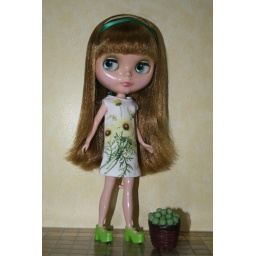
Benedita is a beautiful girl with a soft hair:-) Benedita is wearing a gorgeous dress by Mimi Chocolat, thank you Mimi:-)